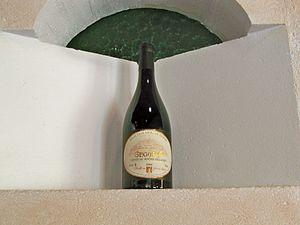
Bouteille de vin de Séguret AOC, Vaucluse
Séguret est une commune française, située dans le département de Vaucluse en région Provence-Alpes-Côte d'Azur.